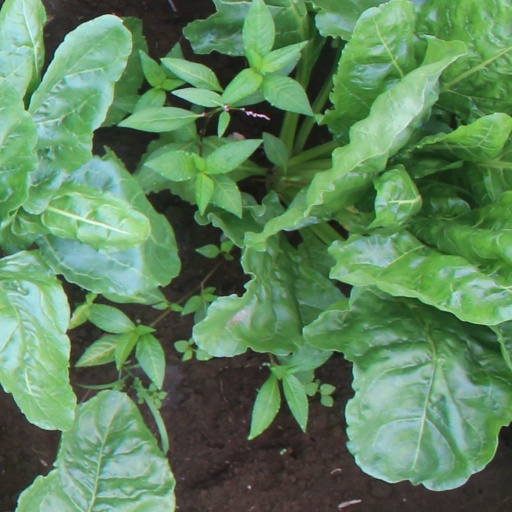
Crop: sugar beet